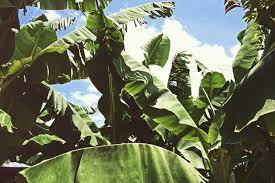
Hapa ni shambani na kuna mmea wa ndizi yenye majani ya rangi ya kijani na kuna mawingu na pia kuna anga ya buluu.